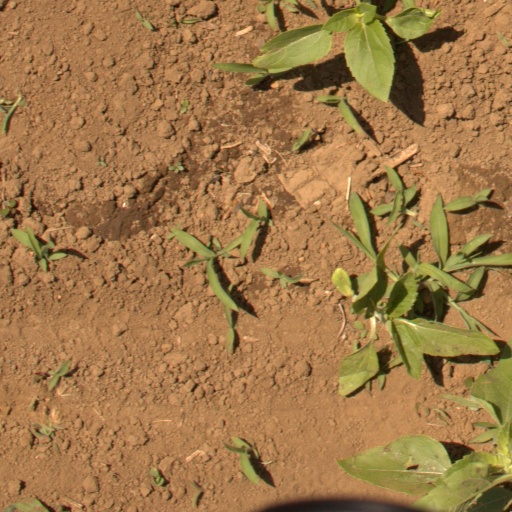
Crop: Jerusalem artichoke